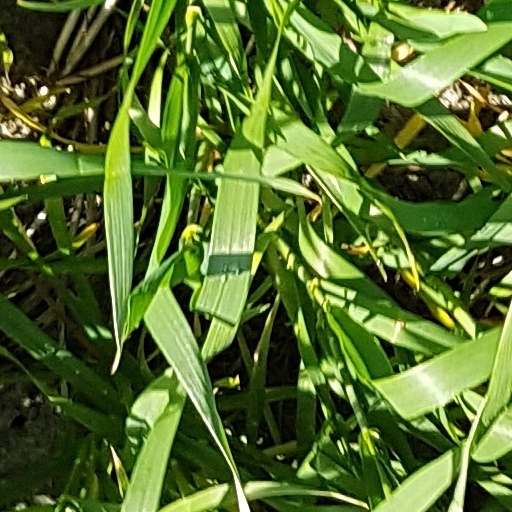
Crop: wheat